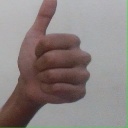
अक्षर: थ